List of governorates of the Russian Empire

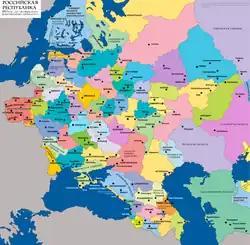
Map of governorates of the Russian Republic (Western part), 1917.

This is a list of governorates of the Russian Empire established between the administrative reform of 1708 and the establishment of the Kholm Governorate in 1912 (inclusive).